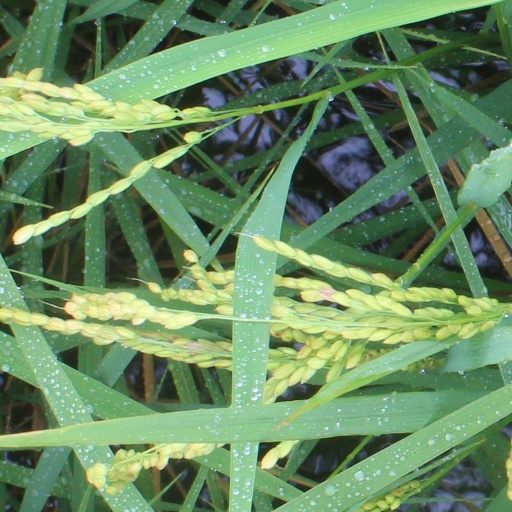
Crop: rice